George Floyd protests

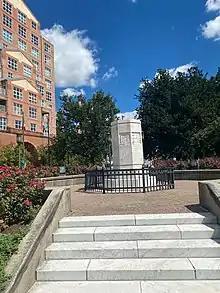
The pedestal of a Christopher Columbus statue that was thrown into the Baltimore inner harbor on July 4, 2020

On June 6, the "New York Post" reported that a NYPD source said $2.4 million of Rolex watches had been looted during protests from a Soho Rolex store. However, the store in question was actually a Watches of Switzerland outlet that denied anything was stolen. Rolex confirmed that "no watches of any kind were stolen, as there weren't any on display in the store."